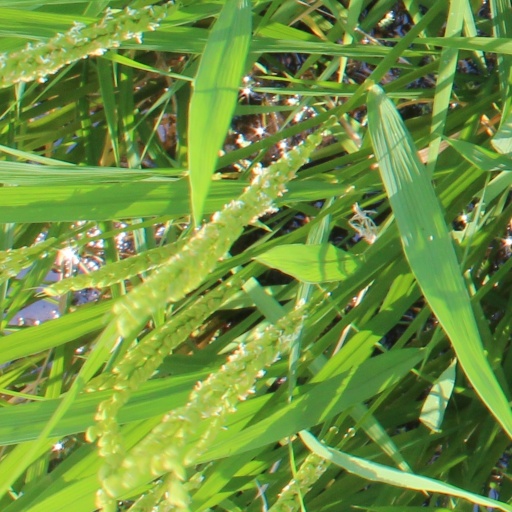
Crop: rice